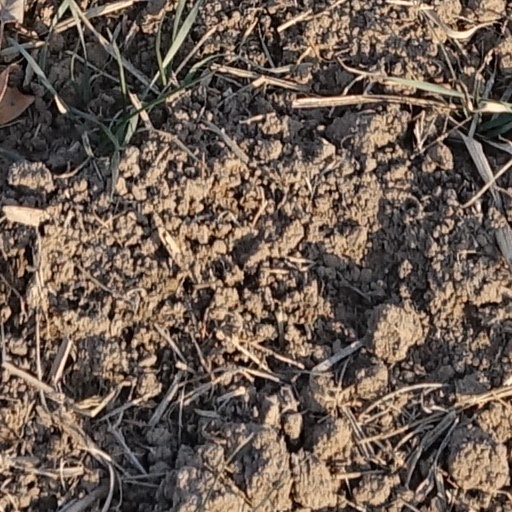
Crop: wheat